William J. Landram

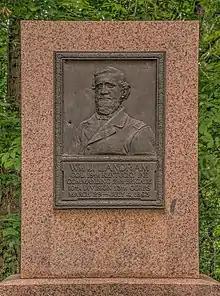
relief portrait of Landram at Vicksburg National Military Park

On July 15, 1861, the War Department authorized General William "Bull" Nelson to establish a training camp and organize a brigade of infantry. At Camp Dick Robinson, Nelson commissioned Landram, colonel of the 1st Kentucky Cavalry, but he resigned after a few days, preferring instead a commission in the infantry. Camp Dick Robinson figures importantly in the western theatre of the war at this point as the first Union recruiting and training center south of the Ohio River.